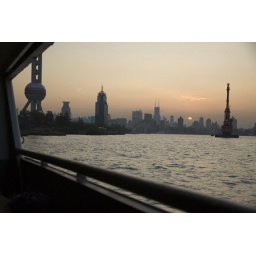
Looking at Puxi with the base of the oriental pearl tower in pudong from the ferry.